William Barber (engraver)

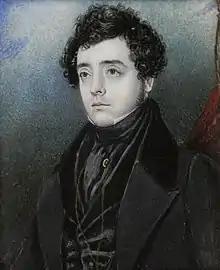
Painting of William Barber, c. 1840s

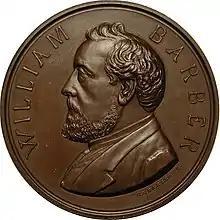
U.S. Mint medal, Chief Engraver William Barber

William married Anna Maria (Anna May) and had four children. Son Charles E. Barber is well known. William and Anna May also had another son, named Harry, apparently younger than Charles. They also had two daughters, Florence (died July 1900) and Mary (died June 1913).